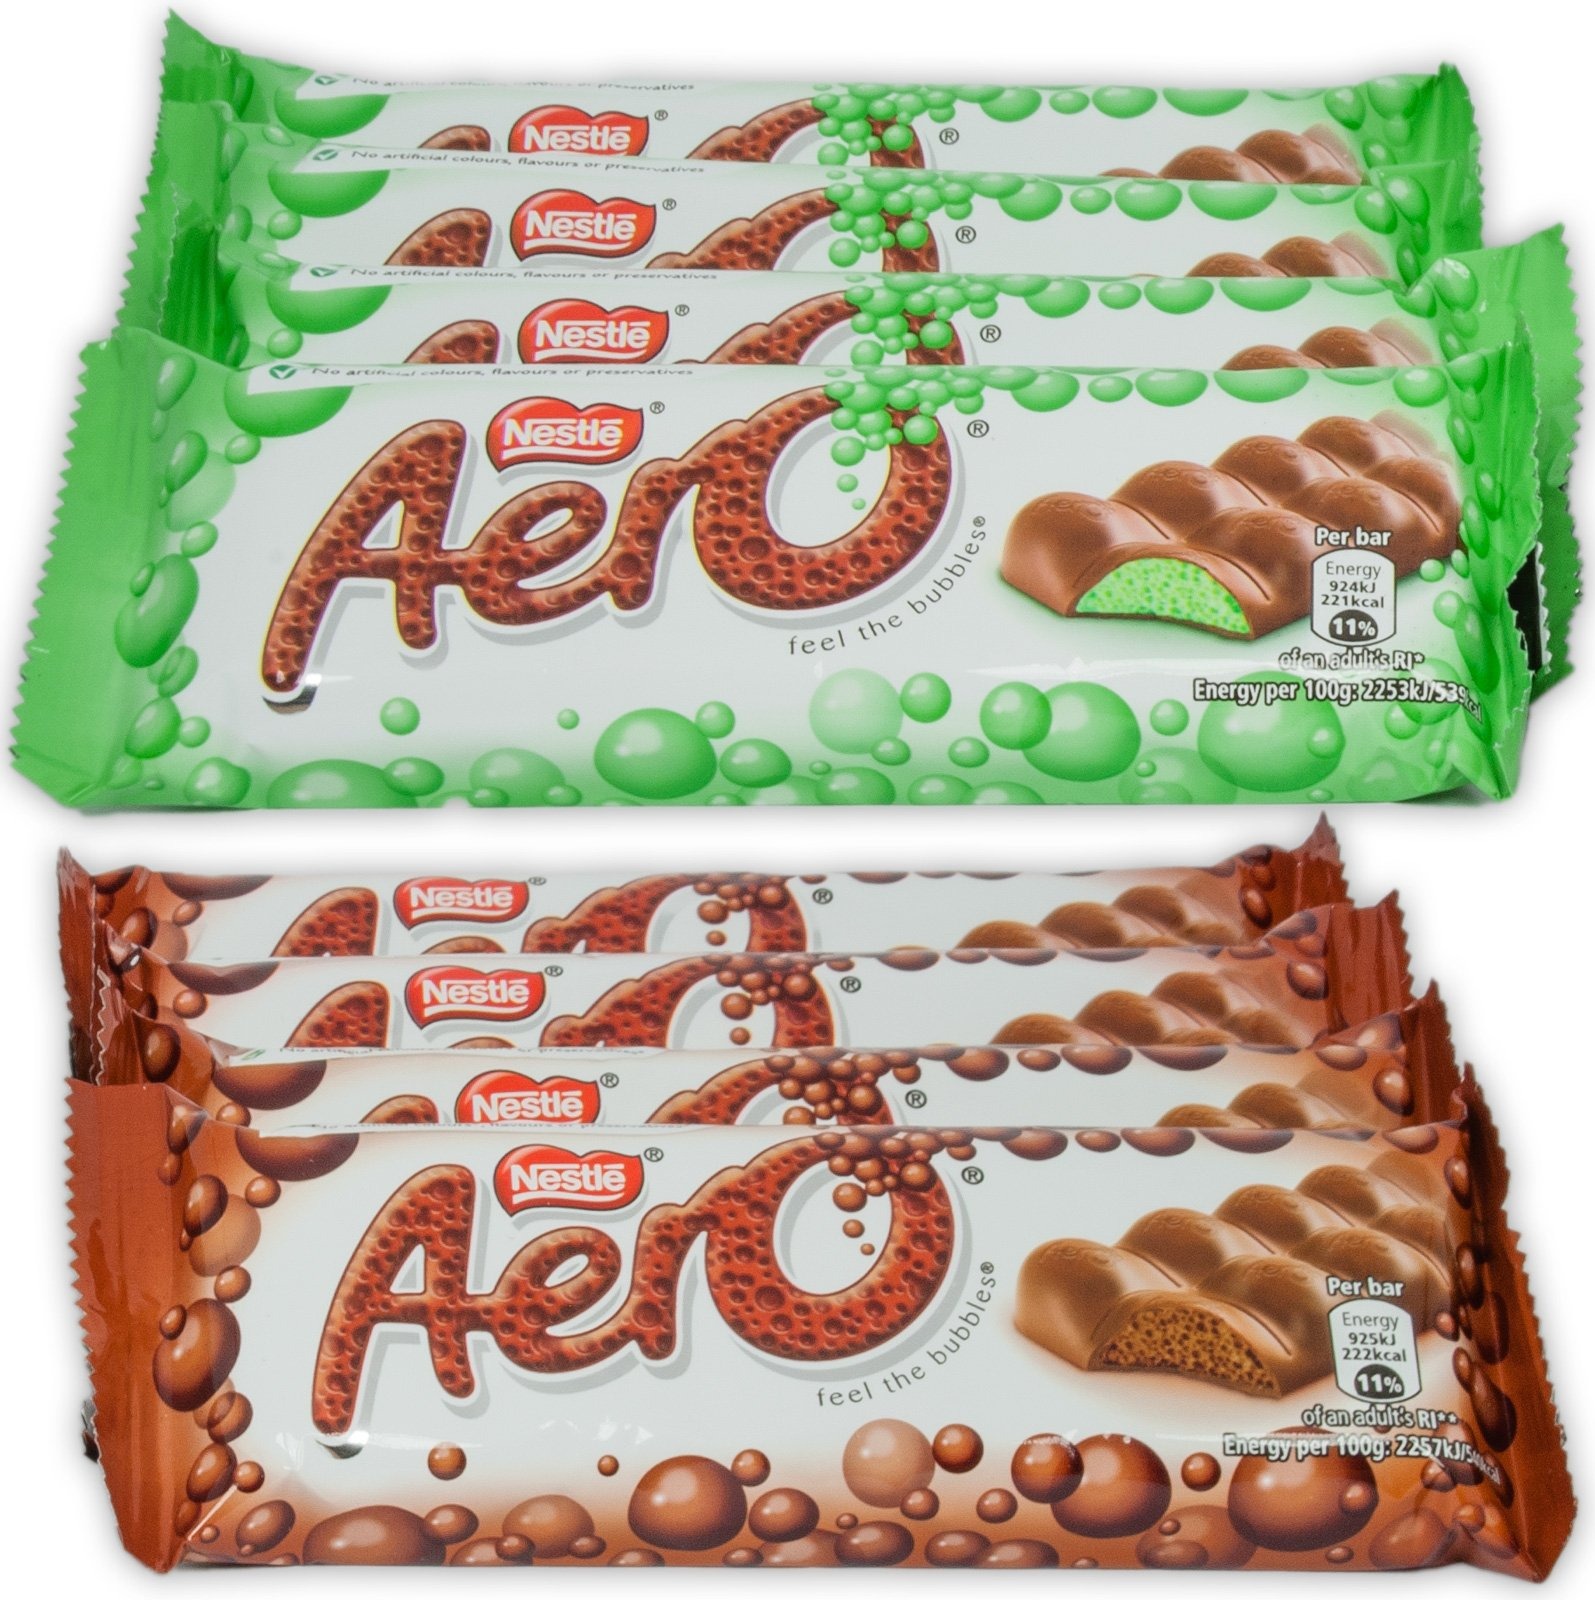
Item Name: Nestle Aero Milk Chocolate and Peppermint Bar , 27 Gram Bars (Pack of 8)
Bullet Point 1: 4 x 27g bar of peppermint and 4 x 27g chocolate
Bullet Point 2: Nestle UK and dispatch from UK
Product Description: 4 x 27g Milk 4 x 27g Mint
Value: 7.61
Unit: Ounce

Price: 12.99